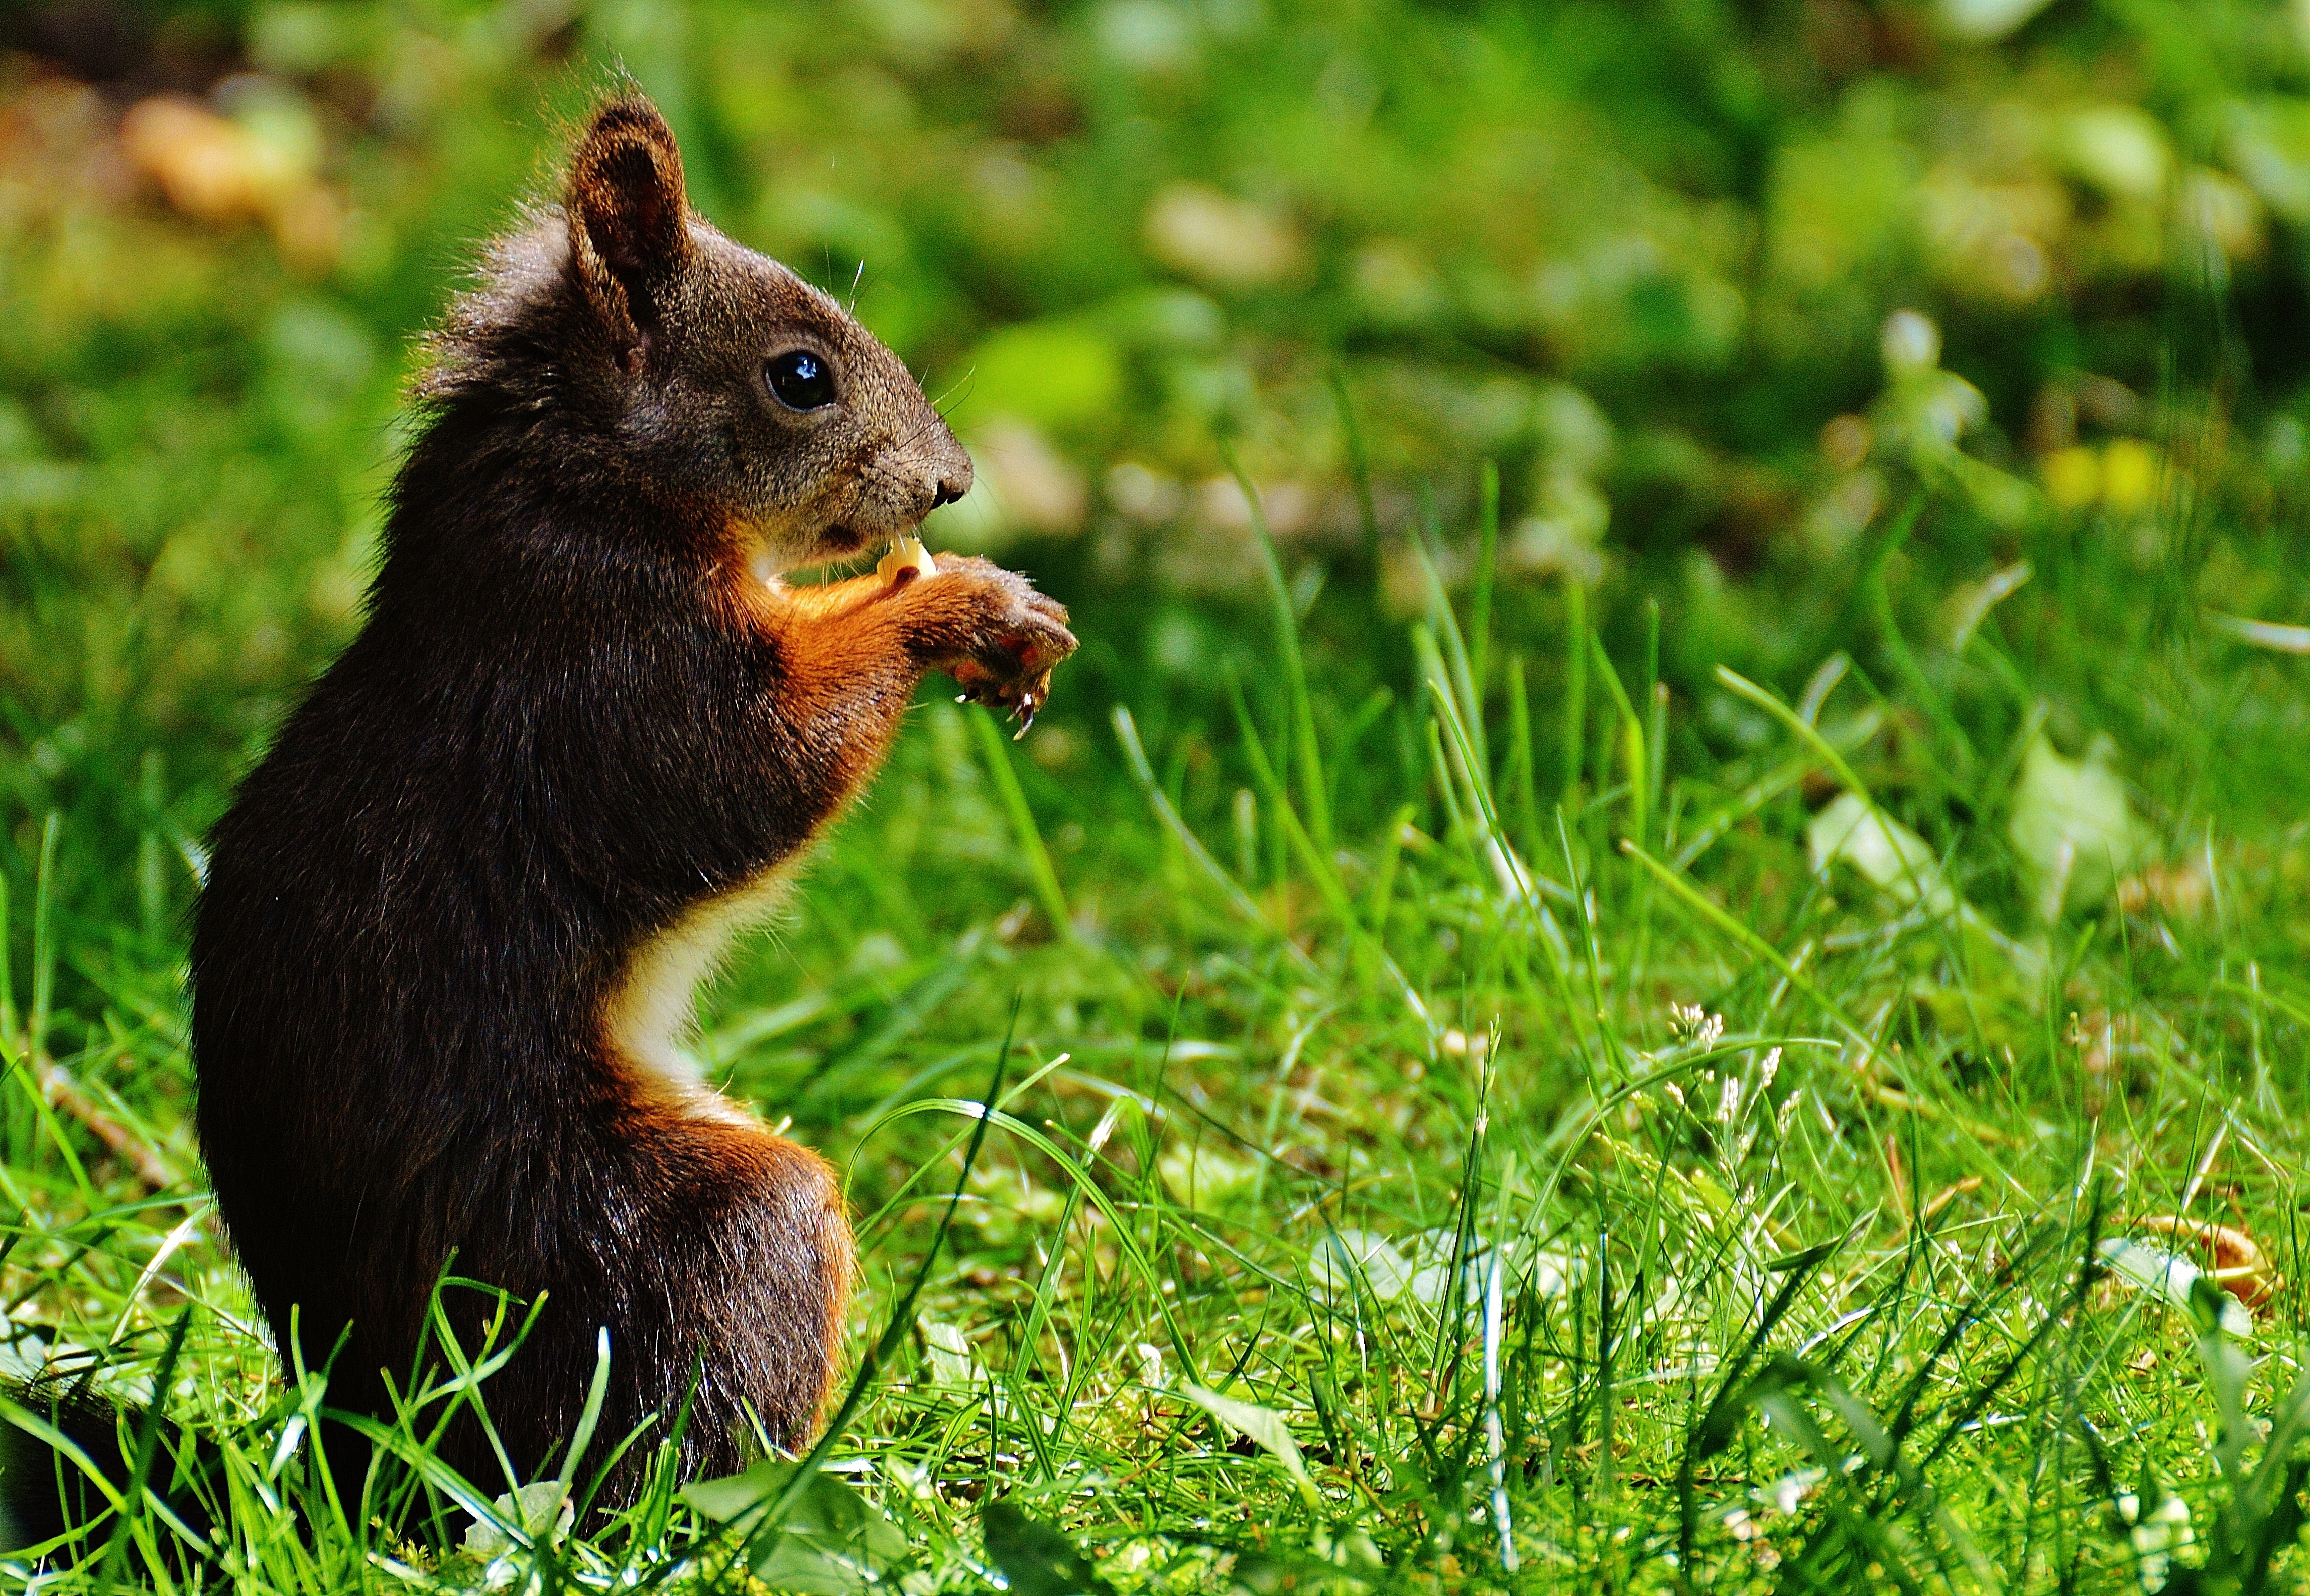
nature, grass, cute, wildlife, brown, mammal, squirrel, nut, garden, eat, rodent, fauna, primate, climb, vertebrate, nager, fox squirrel